Extreme Championship Wrestling

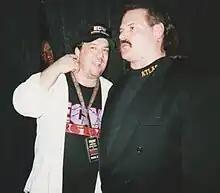
Paul Heyman appears with ECW security guard Ronnie Lang in 1998

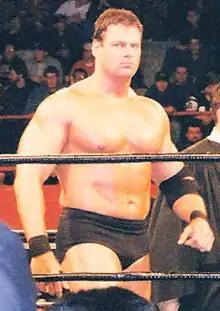
Mike Awesome left ECW for WCW whilst still reigning as ECW World Heavyweight Champion.

In August 1999, ECW began to broadcast nationally on TNN (for what was initially a three-year contract) as "ECW on TNN". Despite very limited advertising, a minimal budget, and disputes with TNN (reflected in The Network stable), ECW became TNN's highest rated show and bolstered TNN's Friday night slot, both in ratings and line-up. However, within weeks of debuting on TNN ECW was raided by the WWF, who hired away reigning ECW World Champion Taz as well reigning ECW Tag-team Champions the Dudley Boyz. Furthermore, in April 2000 reigning ECW World Heavyweight Champion Mike Awesome jumped ship to WCW in a move completely unforeseen by ECW.